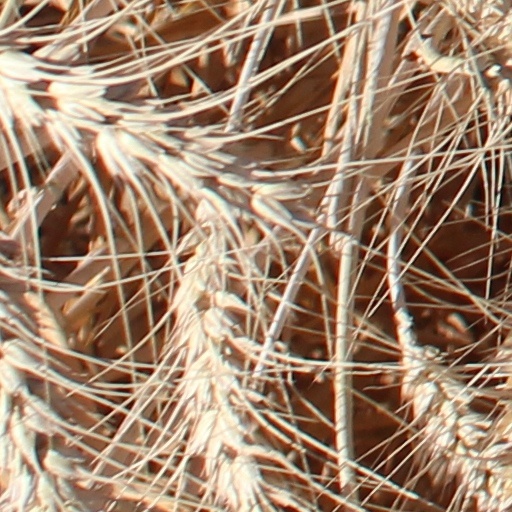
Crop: wheat